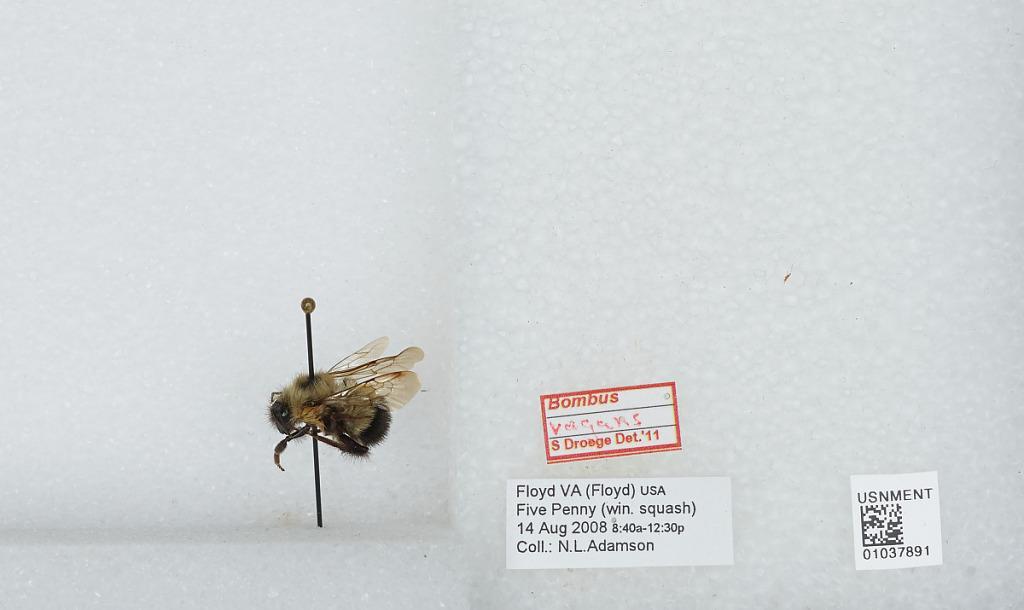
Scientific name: Bombus (Pyrobombus) vagans vagans Smith
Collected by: N. Adamson
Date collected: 2008-8-14
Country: United States
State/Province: Virginia
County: Floyd
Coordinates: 36.93, -80.37
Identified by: Droege, Sam